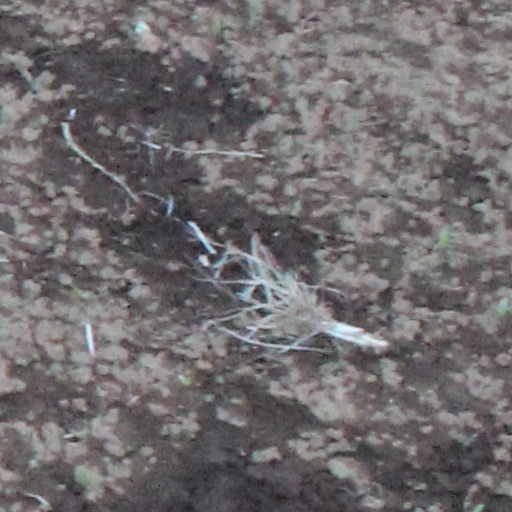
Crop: wheat